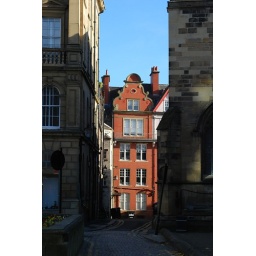
'Small' red stone house peeping through two grayish buildings in Newcastle upon Tyne.